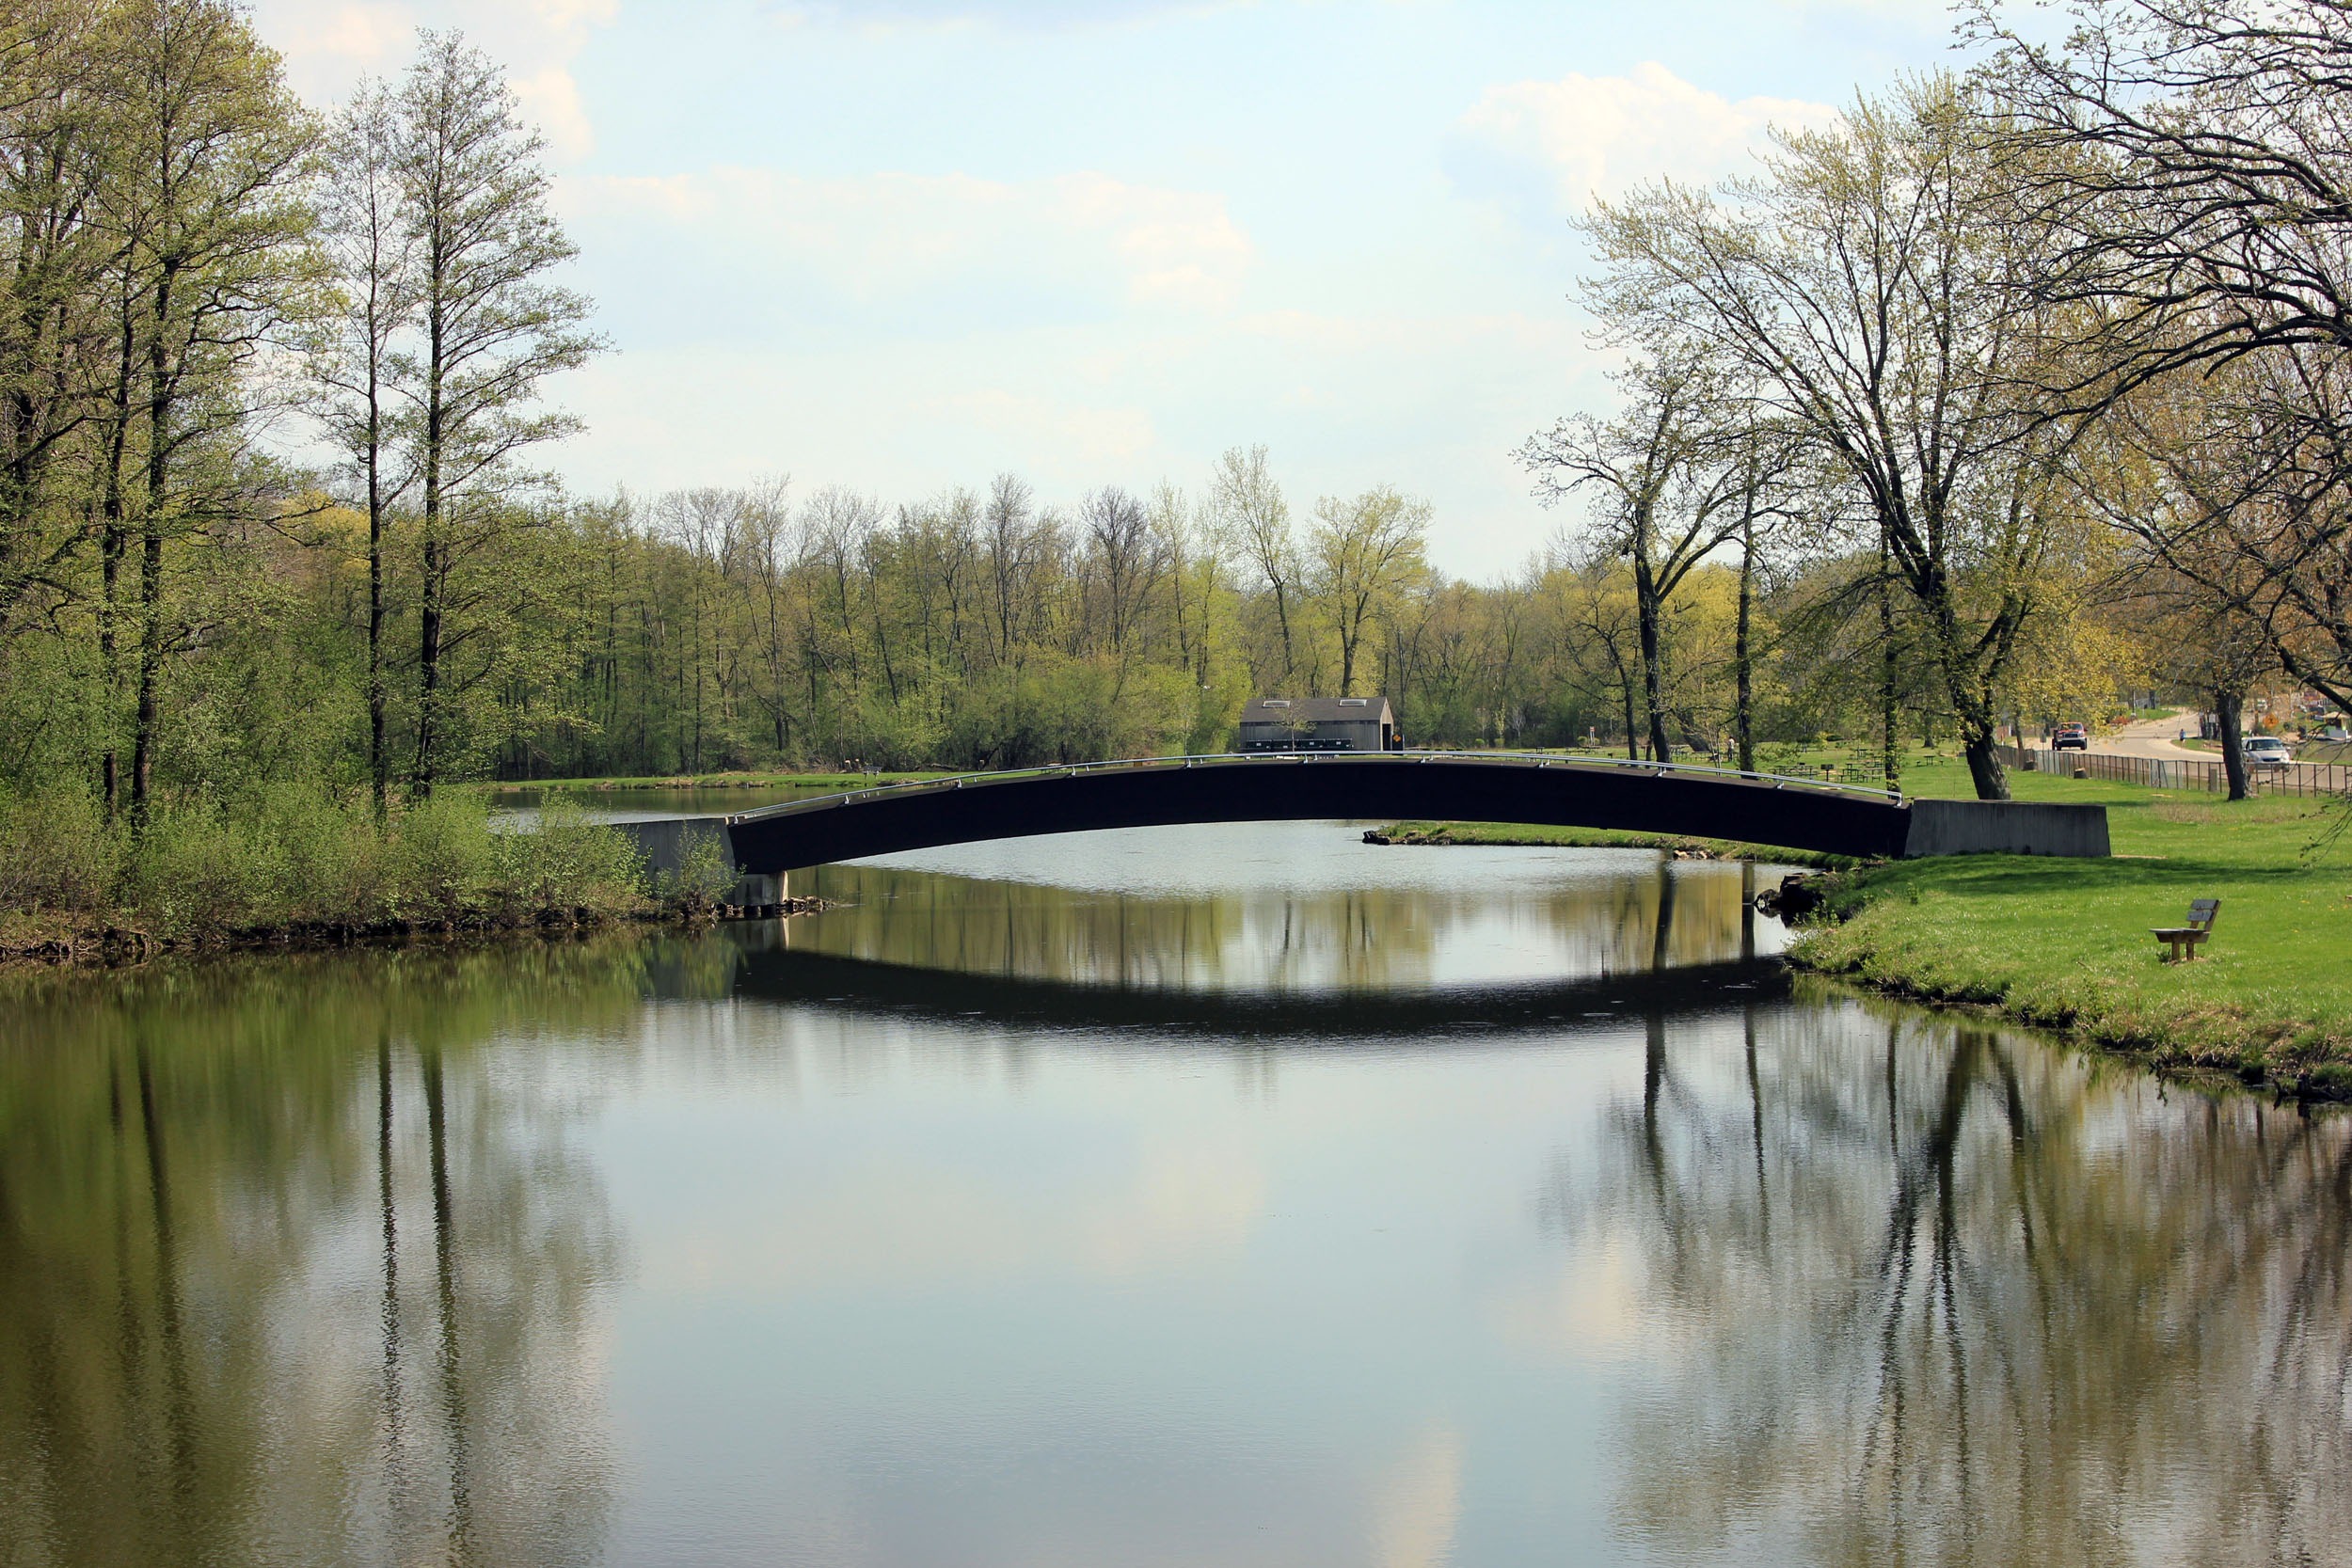
landscape, tree, water, bridge, lake, river, canal, pond, reflection, autumn, park, lagoon, reservoir, waterway, body of water, wisconsin, reflecting pool, fish pond